Löffler's syndrome

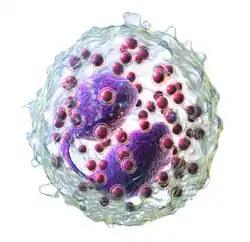
Eosinophil

Löffler's syndrome is a disease in which eosinophils accumulate in the lung in response to a parasitic infection. The parasite can be "Ascaris", "Strongyloides stercoralis", or "Dirofilaria immitis" which can enter the body through contact with the soil. The symptoms of Löffler's syndrome include those of a parasitic infection such as abdominal pain and cramping, skin rashes and fatigue. Löffler's syndrome itself will cause difficulty breathing, wheeze, coughing as well as a fever.